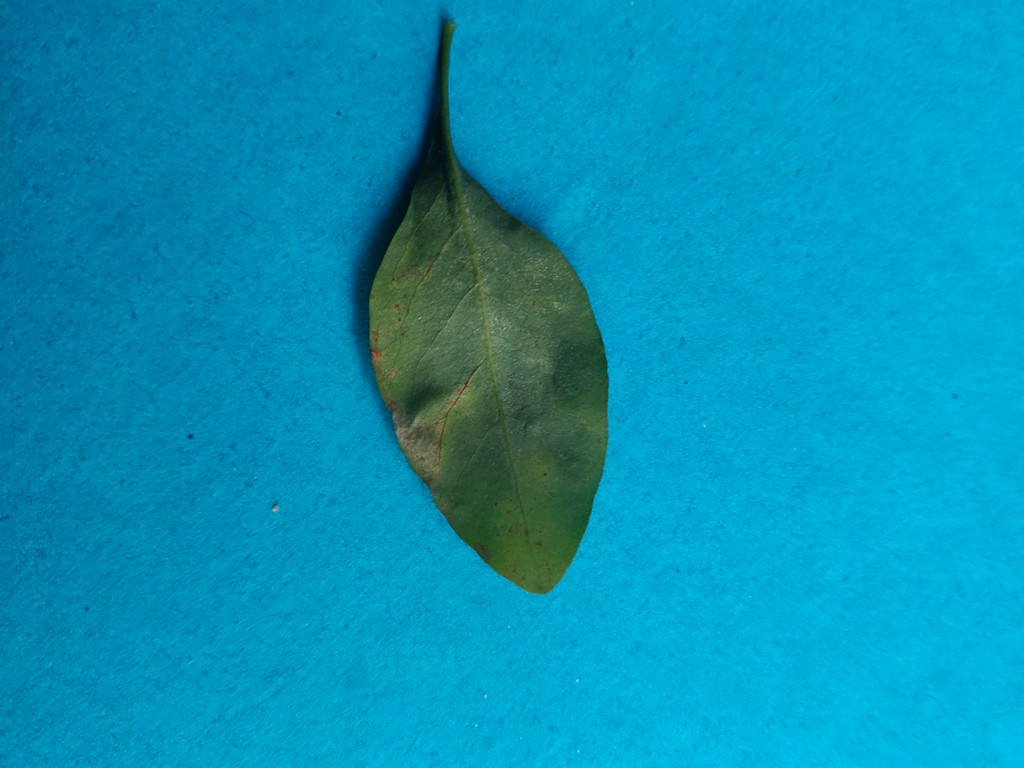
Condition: Unhealthy
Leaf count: single
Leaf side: back